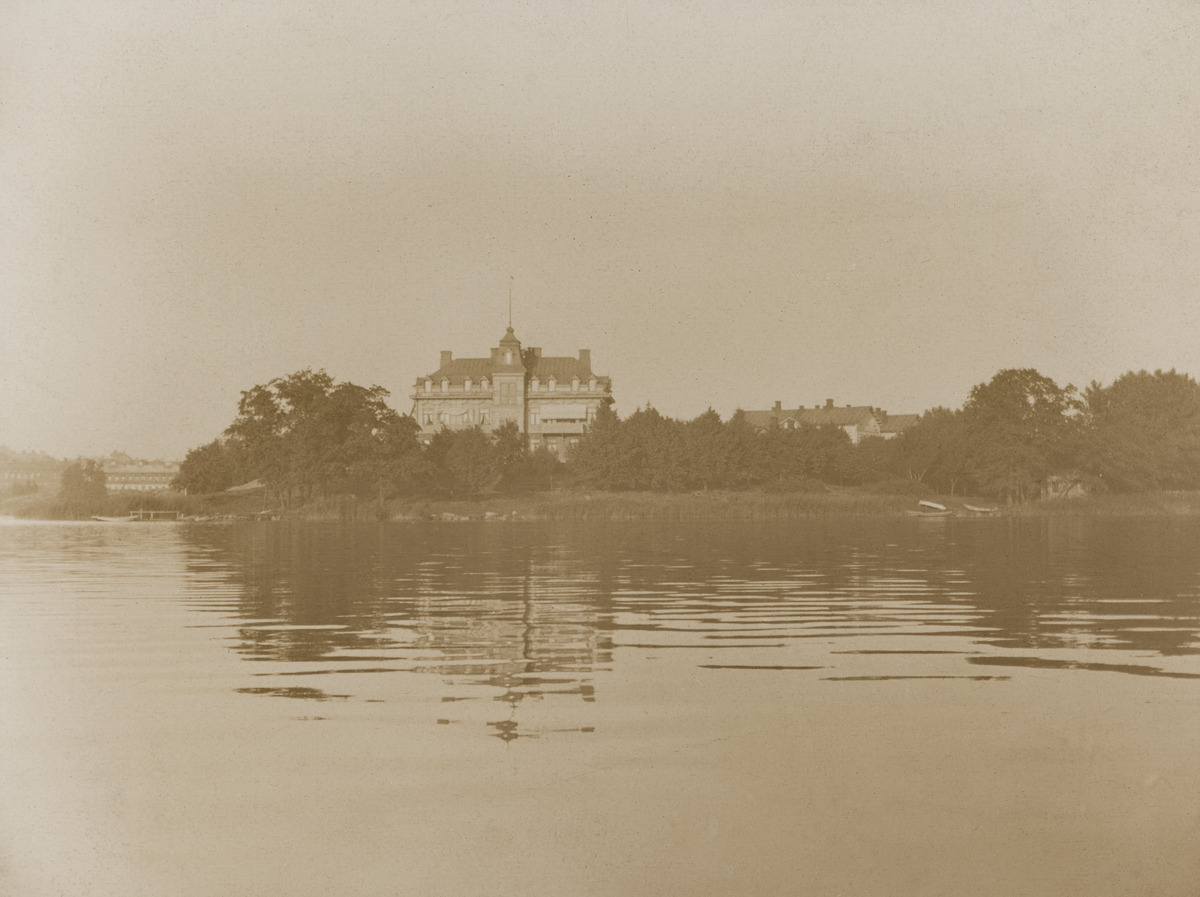
Rieksin eli Söderlundin huvila Siltasaaressa kesällä nähtynä Kaisaniemestä
sisällön kuvaus: Rieksin eli Söderlundin huvila Siltasaaressa kesällä nähtynä Kaisaniemestä.

Huvilan rakennutti tapettitehtailija Georg Rieks, jonka tapettitehdas sijaitsi niin ikään Siltasaaressa aina vuoteen 1885 asti. Tuona vuonna Venäjä korotti tulleja ja Rieks siirsi tuolloin tuotantomäärältään  Euroopan kolmanneksi suurimman

tapettitehtaansa Pietariin. Samalla hän myi huvilansa Jonas Söderlund nimiselle miehelle ja huvilaa alettiin pikkuhiljaa kutsua Söderlundin huvilaksi. mustavalkoinen
Ajankohta: kuvausaika 1890 n.
Paikka: Suomi, Uusimaa, Helsinki, Siltasaari Helsinki, Siltasaarenkärki 1, 3
Aiheet: huvilat, puurakennukset, rannat, merialueet